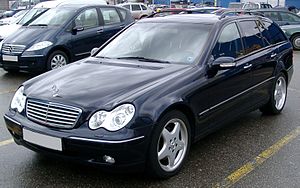
Mercedes-Benz type 203 / Karrosserivarianter / T-model (S 203)
Mercedes-Benz type 203 var en bilmodel fra Mercedes-Benz. Modellen tilhørte C-klassen og afløste type 202 i marts 2000.